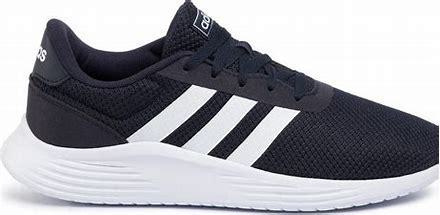
Brand: Adidas
Model: Lite Racer 2